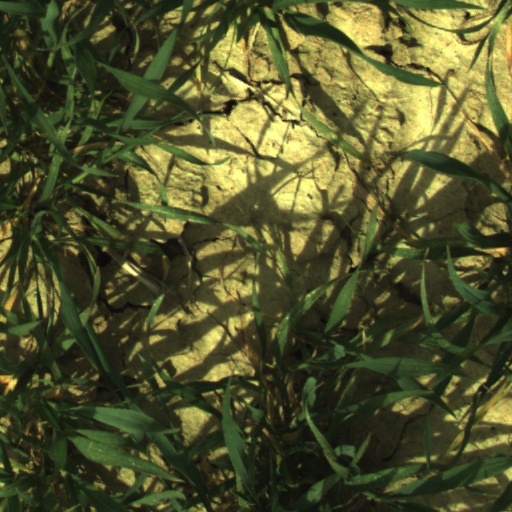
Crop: wheat